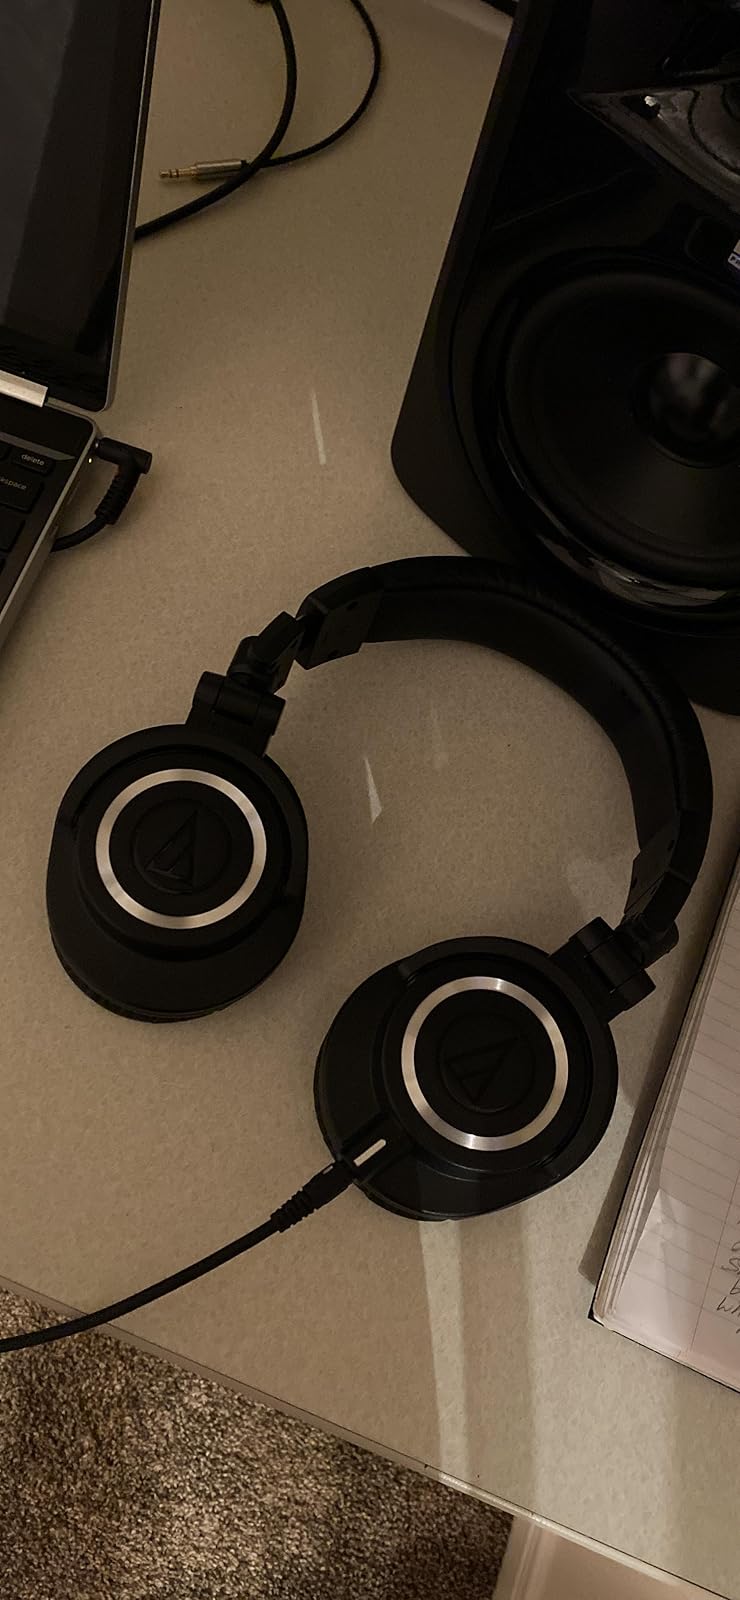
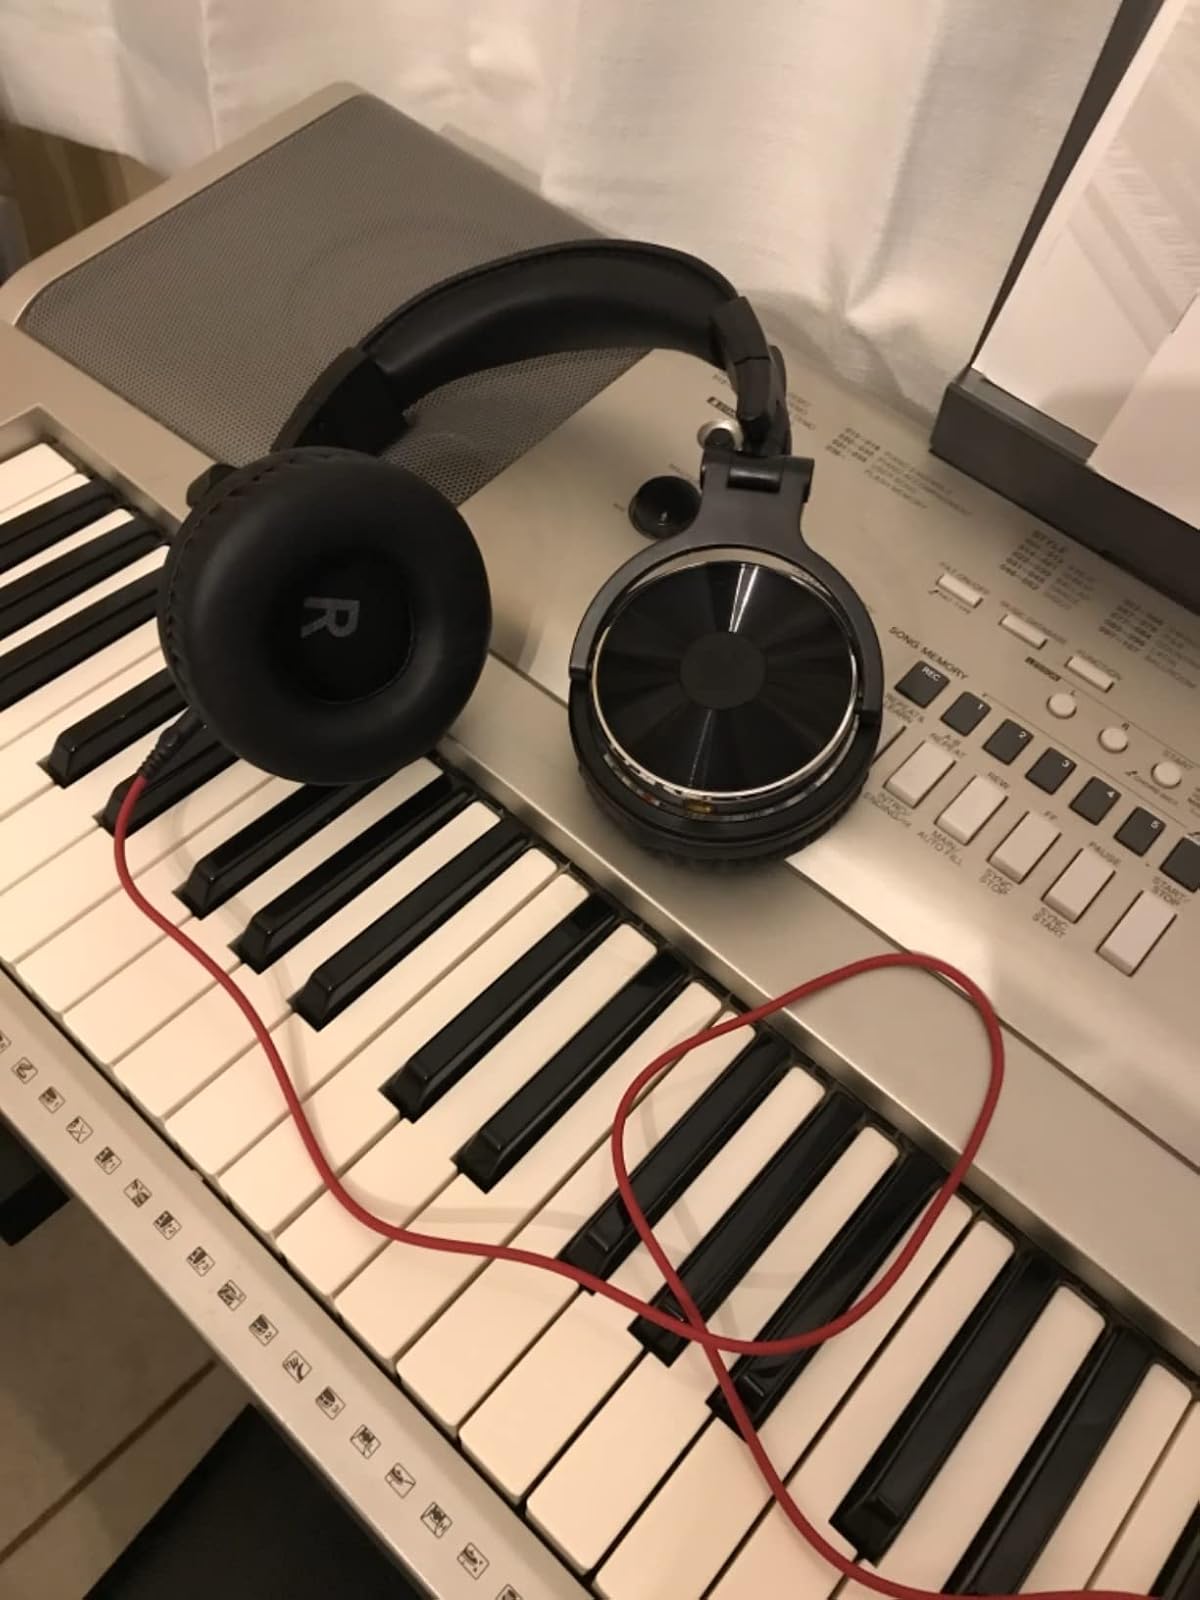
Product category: headphones
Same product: no